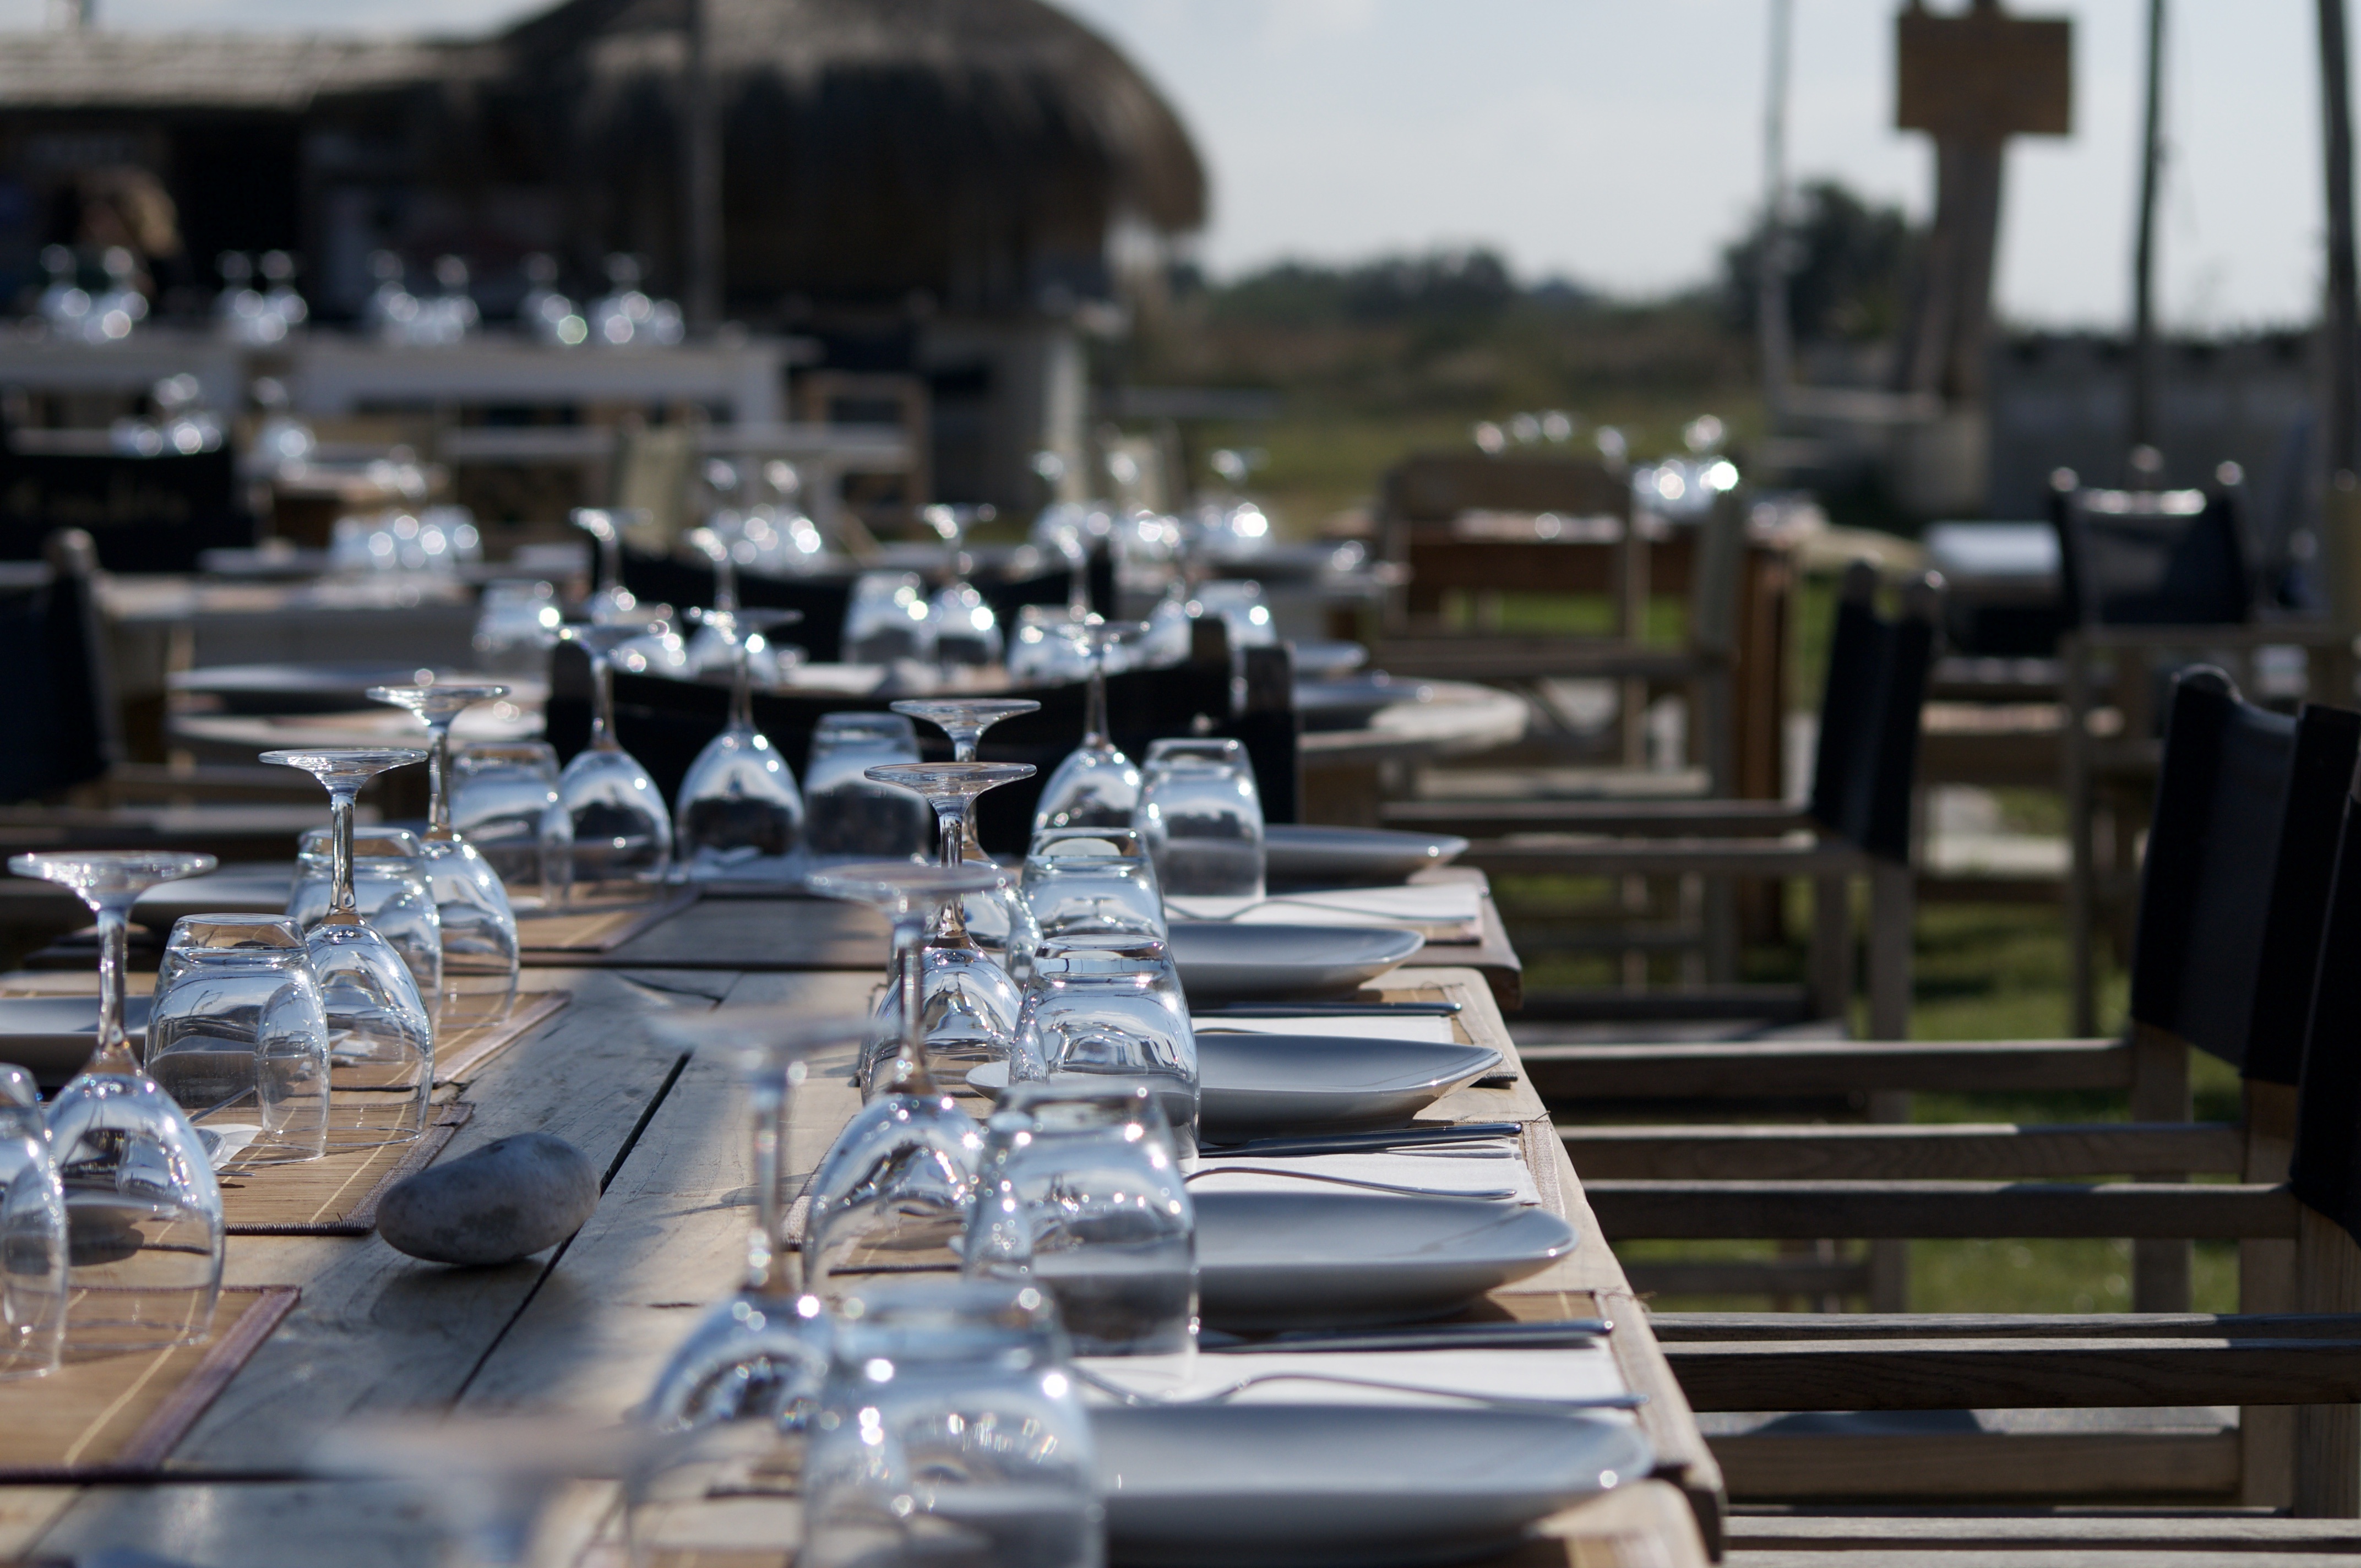
restaurant, meal, party, aperitif